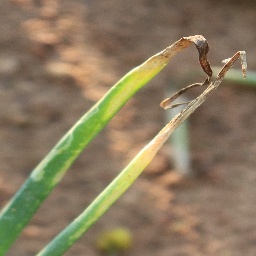
Label: Iris yellow virus